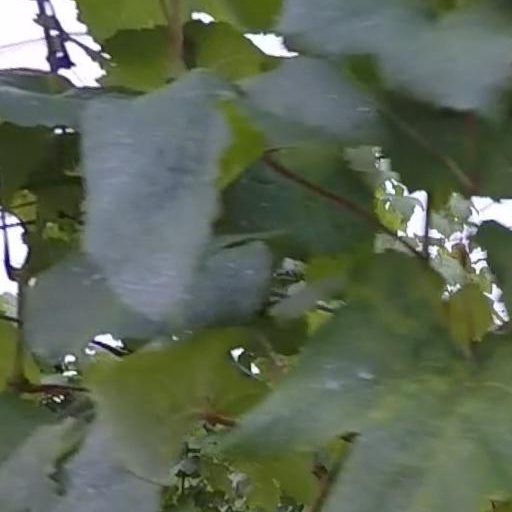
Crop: grape